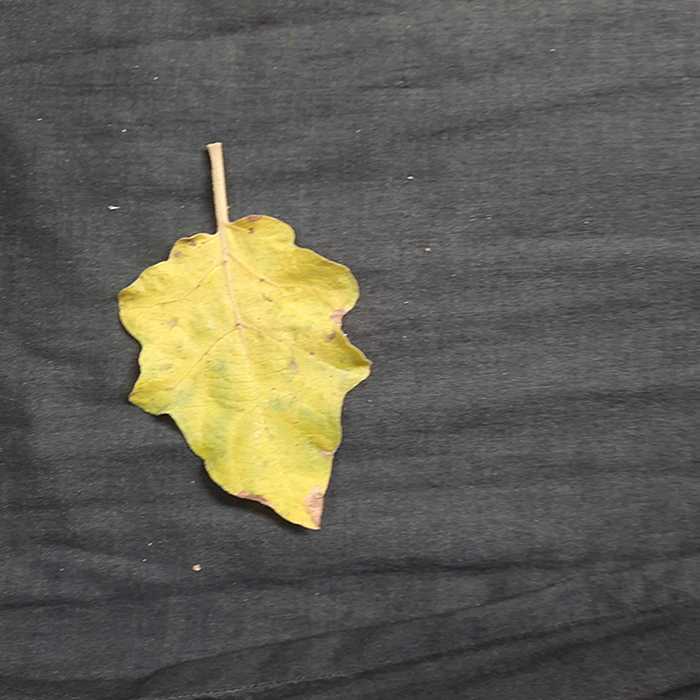
Plant: Eggplant
Label: Eggplant verticillium wilt